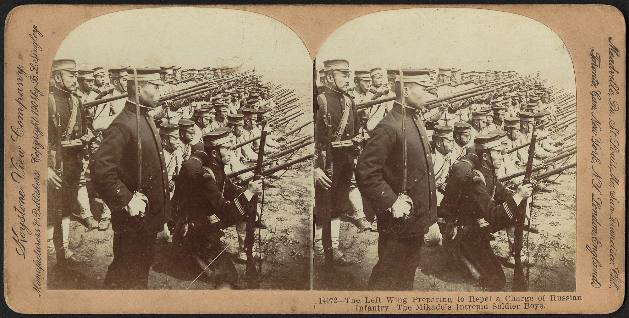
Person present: No